Zard-Kuh

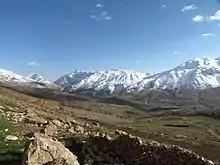

Zard-Kuh (meaning "Yellow Mountain", also spelled Zardkuh, Zarduh Kuh or Zard Kuh-e Bakhtiari; Persian: زردکوه بختیاری) is a sub-range in the central Zagros Mountains, Iran.